Christoph Knasmüllner

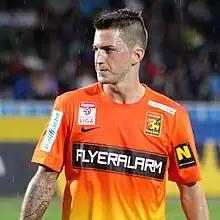
Christoph Knasmüllner (2014)

Christoph Knasmüllner (born 30 April 1992) is an Austrian professional footballer who plays as an attacking midfielder for Admira Wacker.